Leah Poulos-Mueller

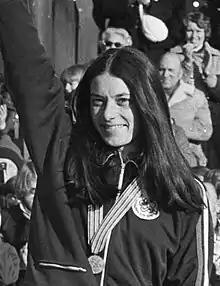
Leah Poulos in 1977

Leah Jean Poulos-Mueller ("née" Poulos; born October 5, 1951) is an American retired speed skater. She competed at the 1972, 1976 and 1980 Winter Olympics, and won two silver medals in 1980 and one in 1976. She garnered more than 65 Olympic, world, and international speed skating medals and titles during a career that spanned 12 competitive years and three Olympic teams. After retiring from competitions she had a long career in law as a civil litigator.